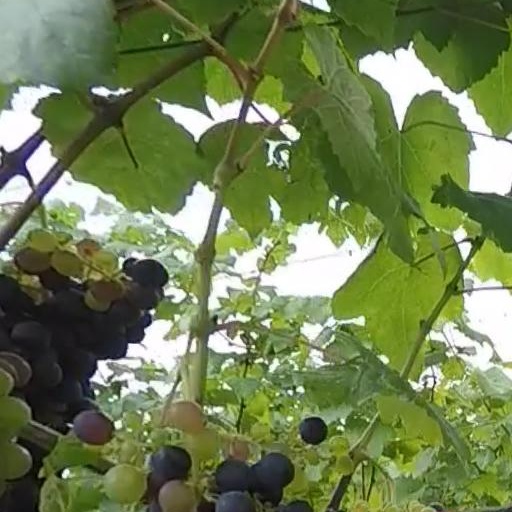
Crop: grape